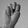
ASL letter: N